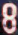
Number: 8